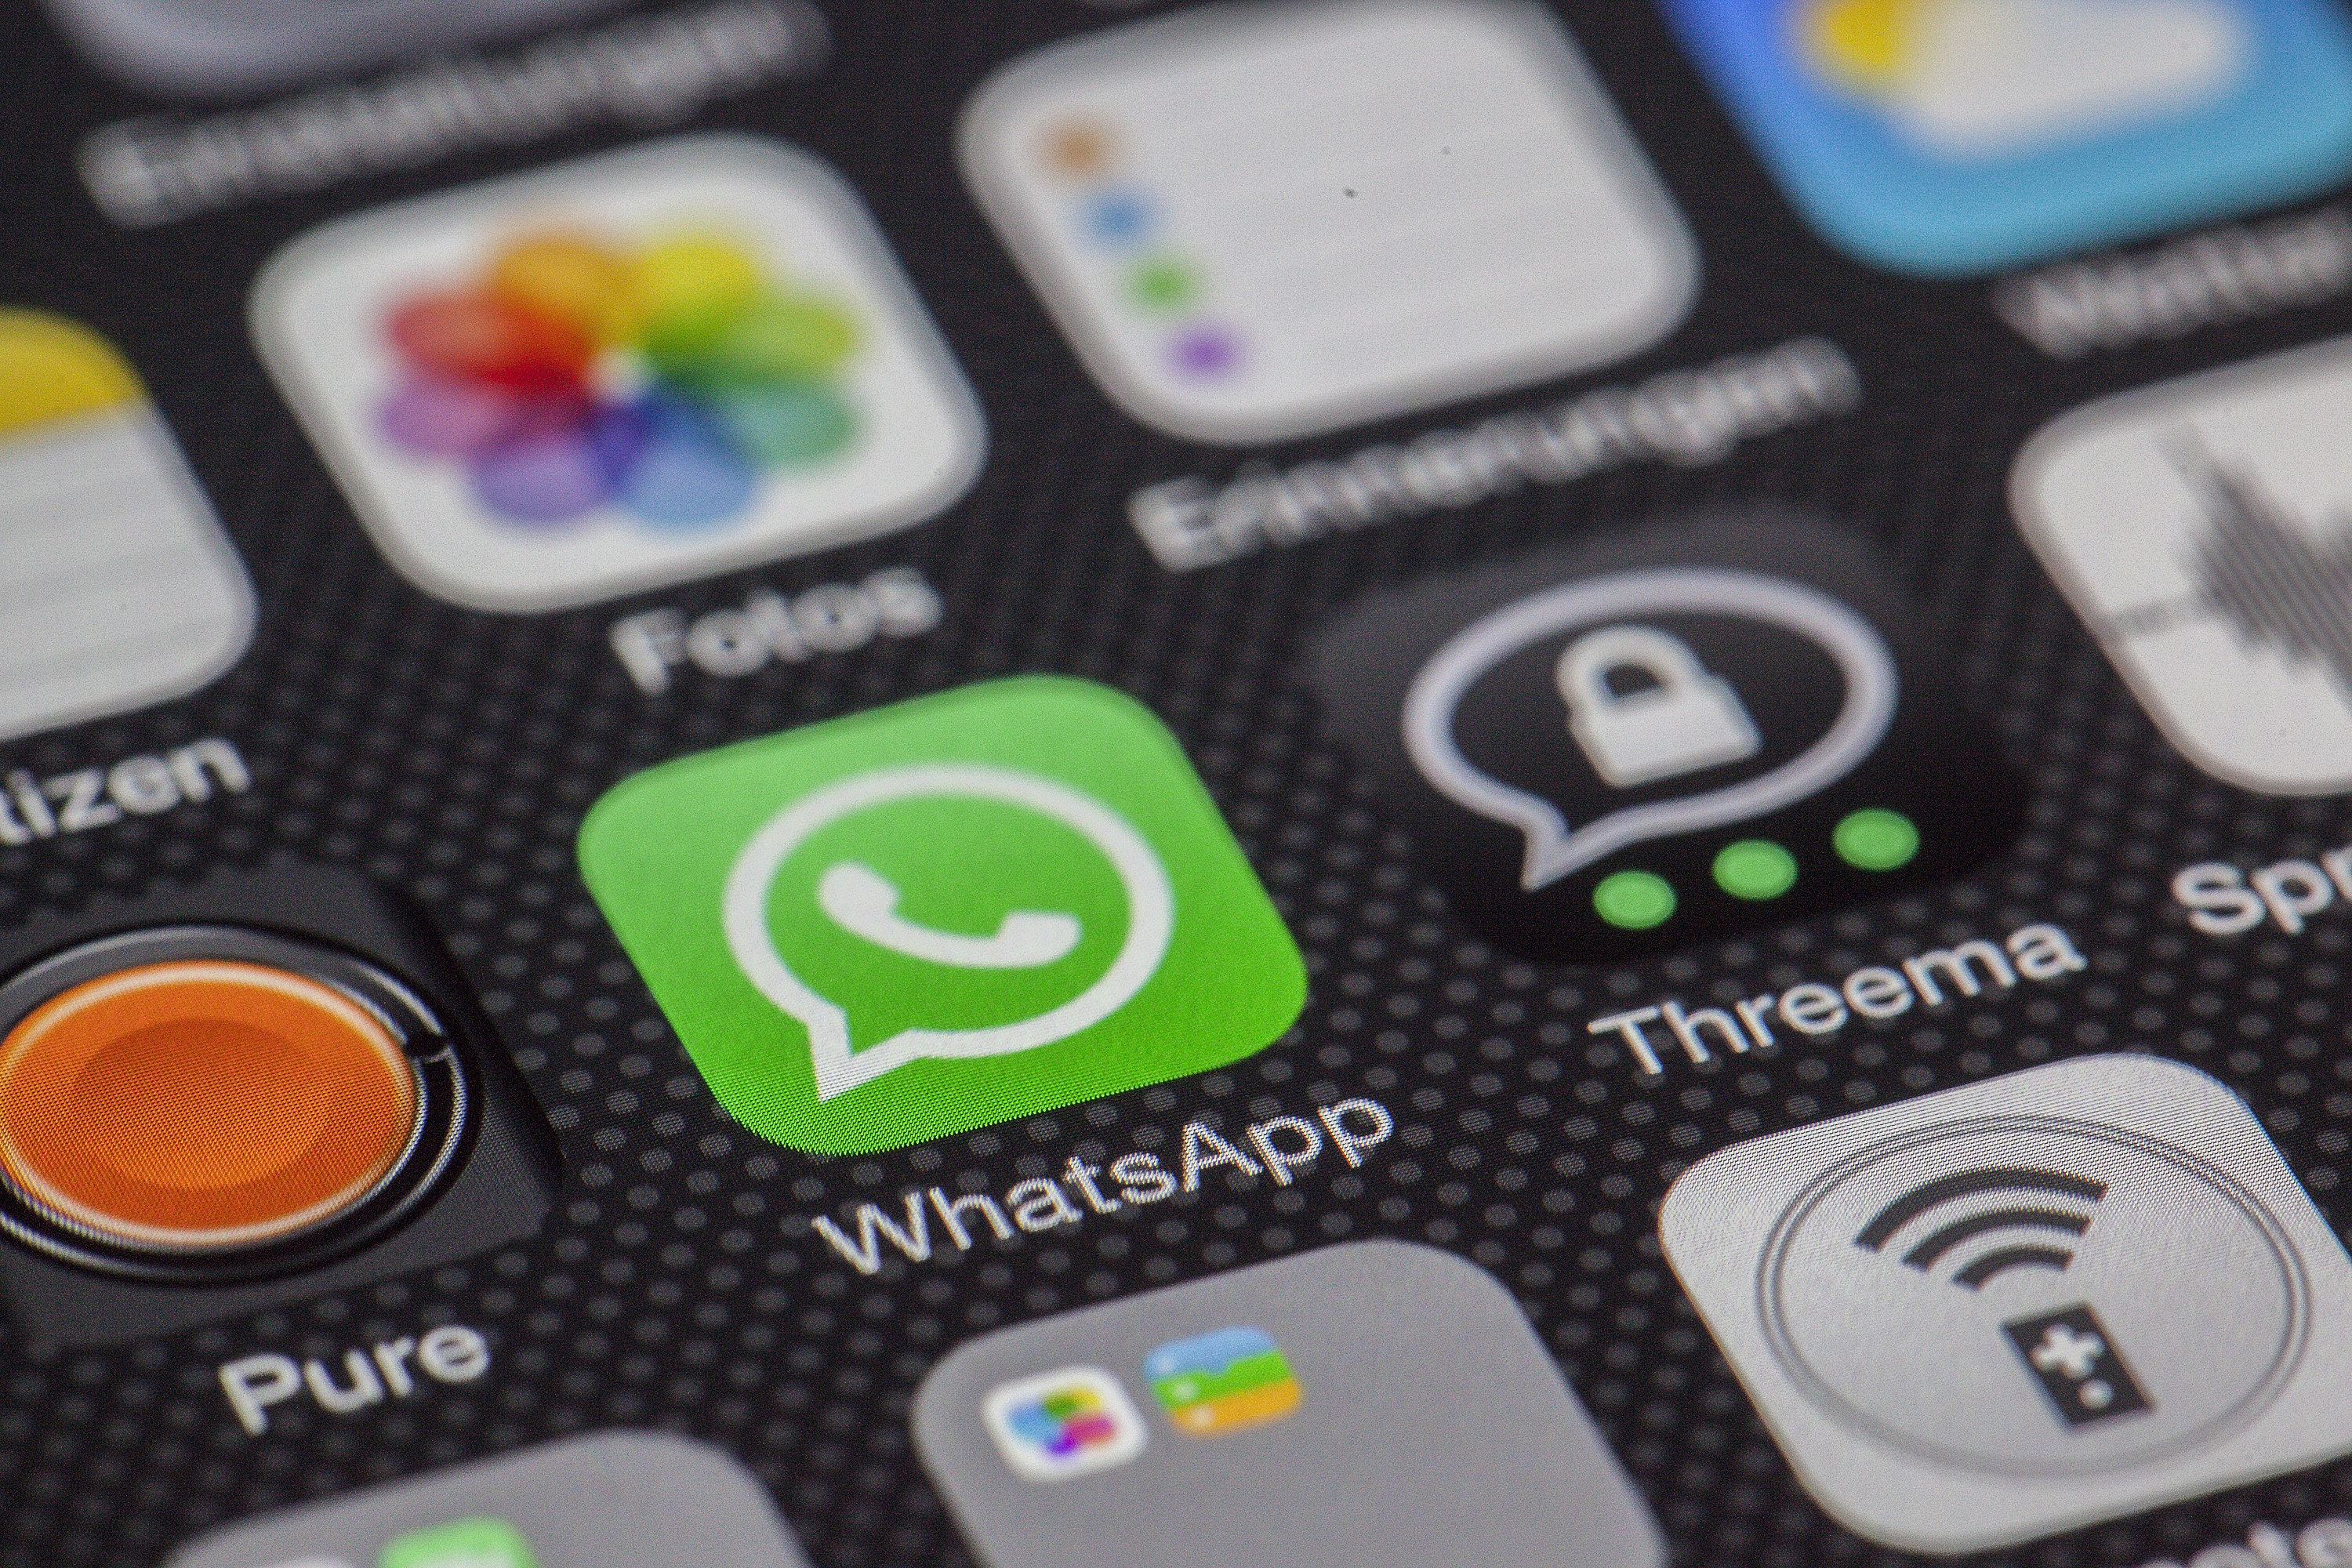
mobile, technology, number, phone, color, community, gadget, together, mobile phone, blogging, social media, eye, call, instagram, facebook, organ, information, twitter, blog, global, screenshot, received on, send, networking, exchange of information, whats app, networked, privacy policy, encryption, web 2 0